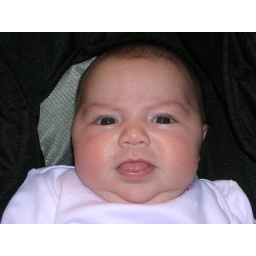
in my car seat